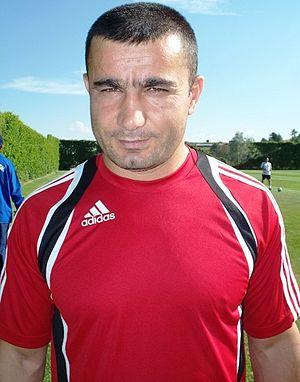
Gurban Gurbanov, né le 13 avril 1972 à Zakataly en Azerbaïdjan, est un footballeur international azerbaïdjanais, devenu entraîneur à l'issue de sa carrière, qui évoluait au poste d'attaquant.